Tyne and Wear Metro

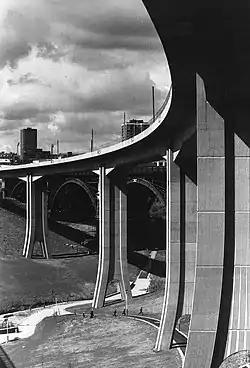
The Byker Viaduct was the first in Britain to be built using cantilevered concrete sections with joints glued with epoxy resin.

The present system uses much former railway infrastructure, mostly constructed between 1834 and 1882, one of the oldest parts being the Newcastle and North Shields Railway, which opened in 1839. During 1904, in response to tramway competition which was taking away passengers, the North Eastern Railway started electrifying parts of their local railway network north of the River Tyne with a 600V DC third-rail system, forming one of the earliest suburban electric networks, known as the "Tyneside Electrics". In 1938, the line south of the River Tyne between Newcastle and was also electrified.